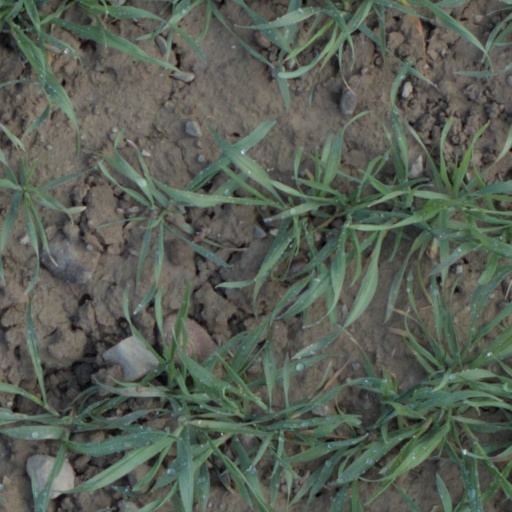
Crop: wheat